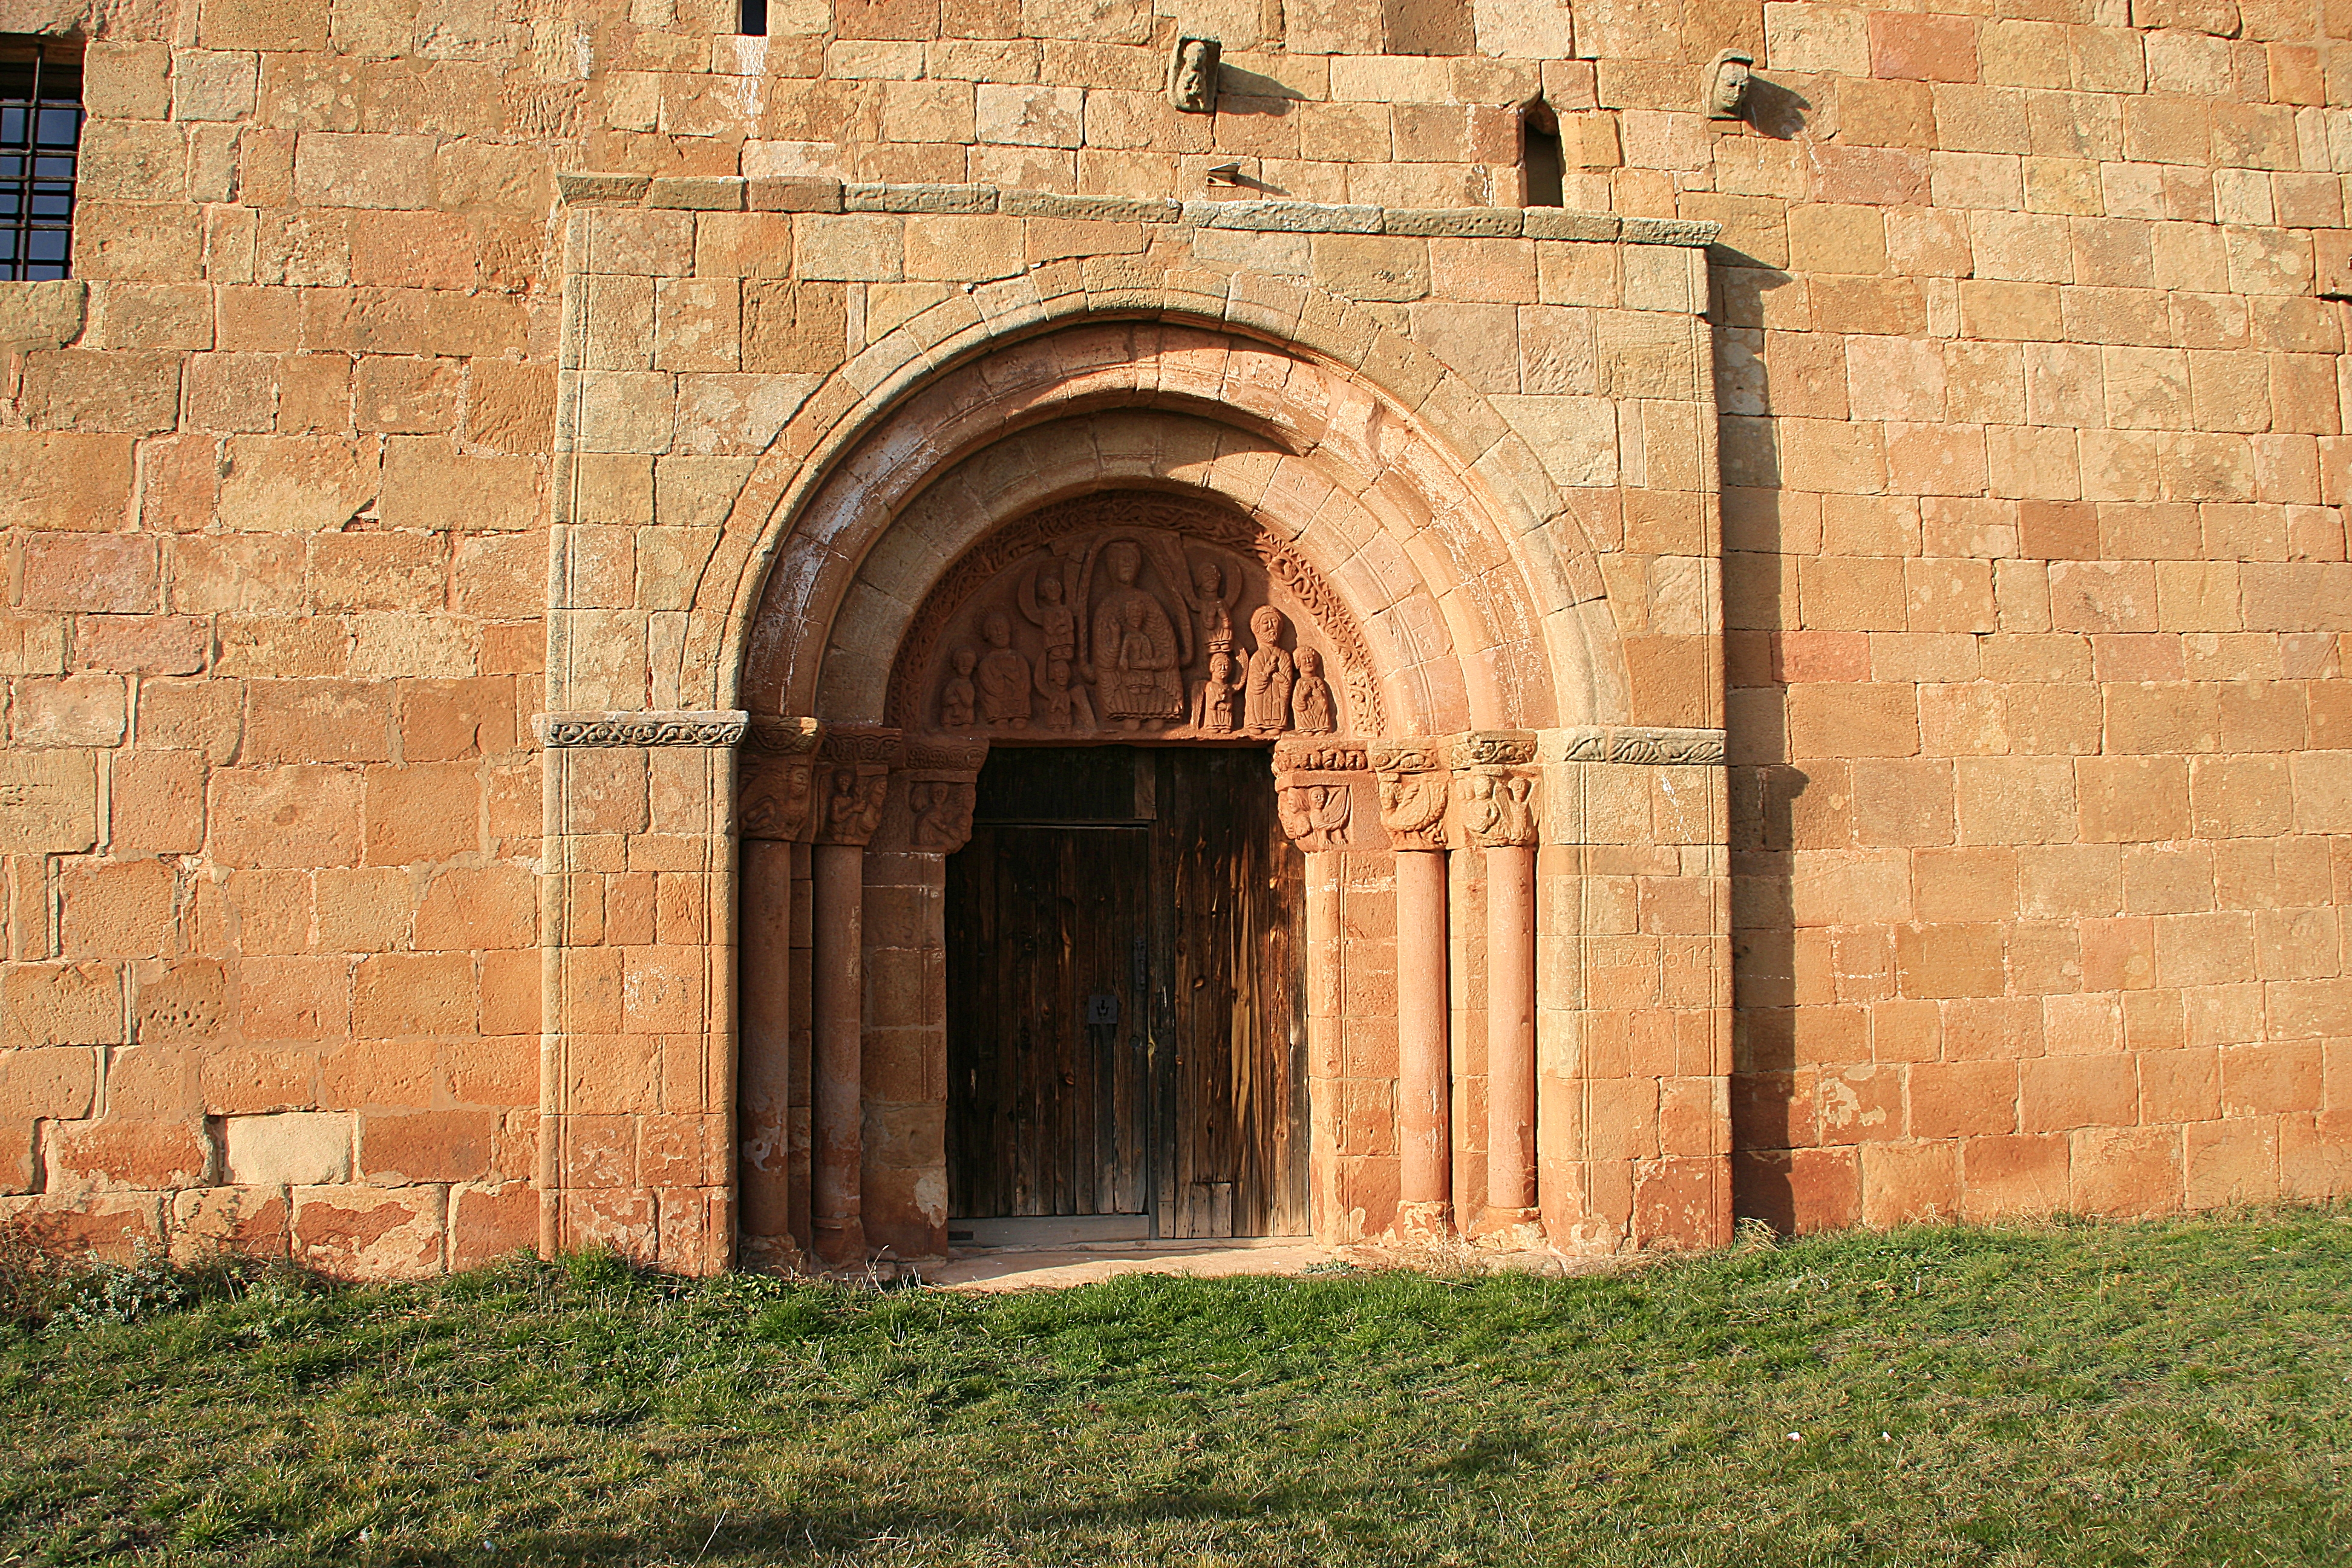
rock, architecture, window, building, wall, arch, facade, chapel, fortification, brick, place of worship, ruins, monastery, soria, tozalmoro, abbey, brickwork, middle ages, iglesiaden's delaasunci n, ancient history